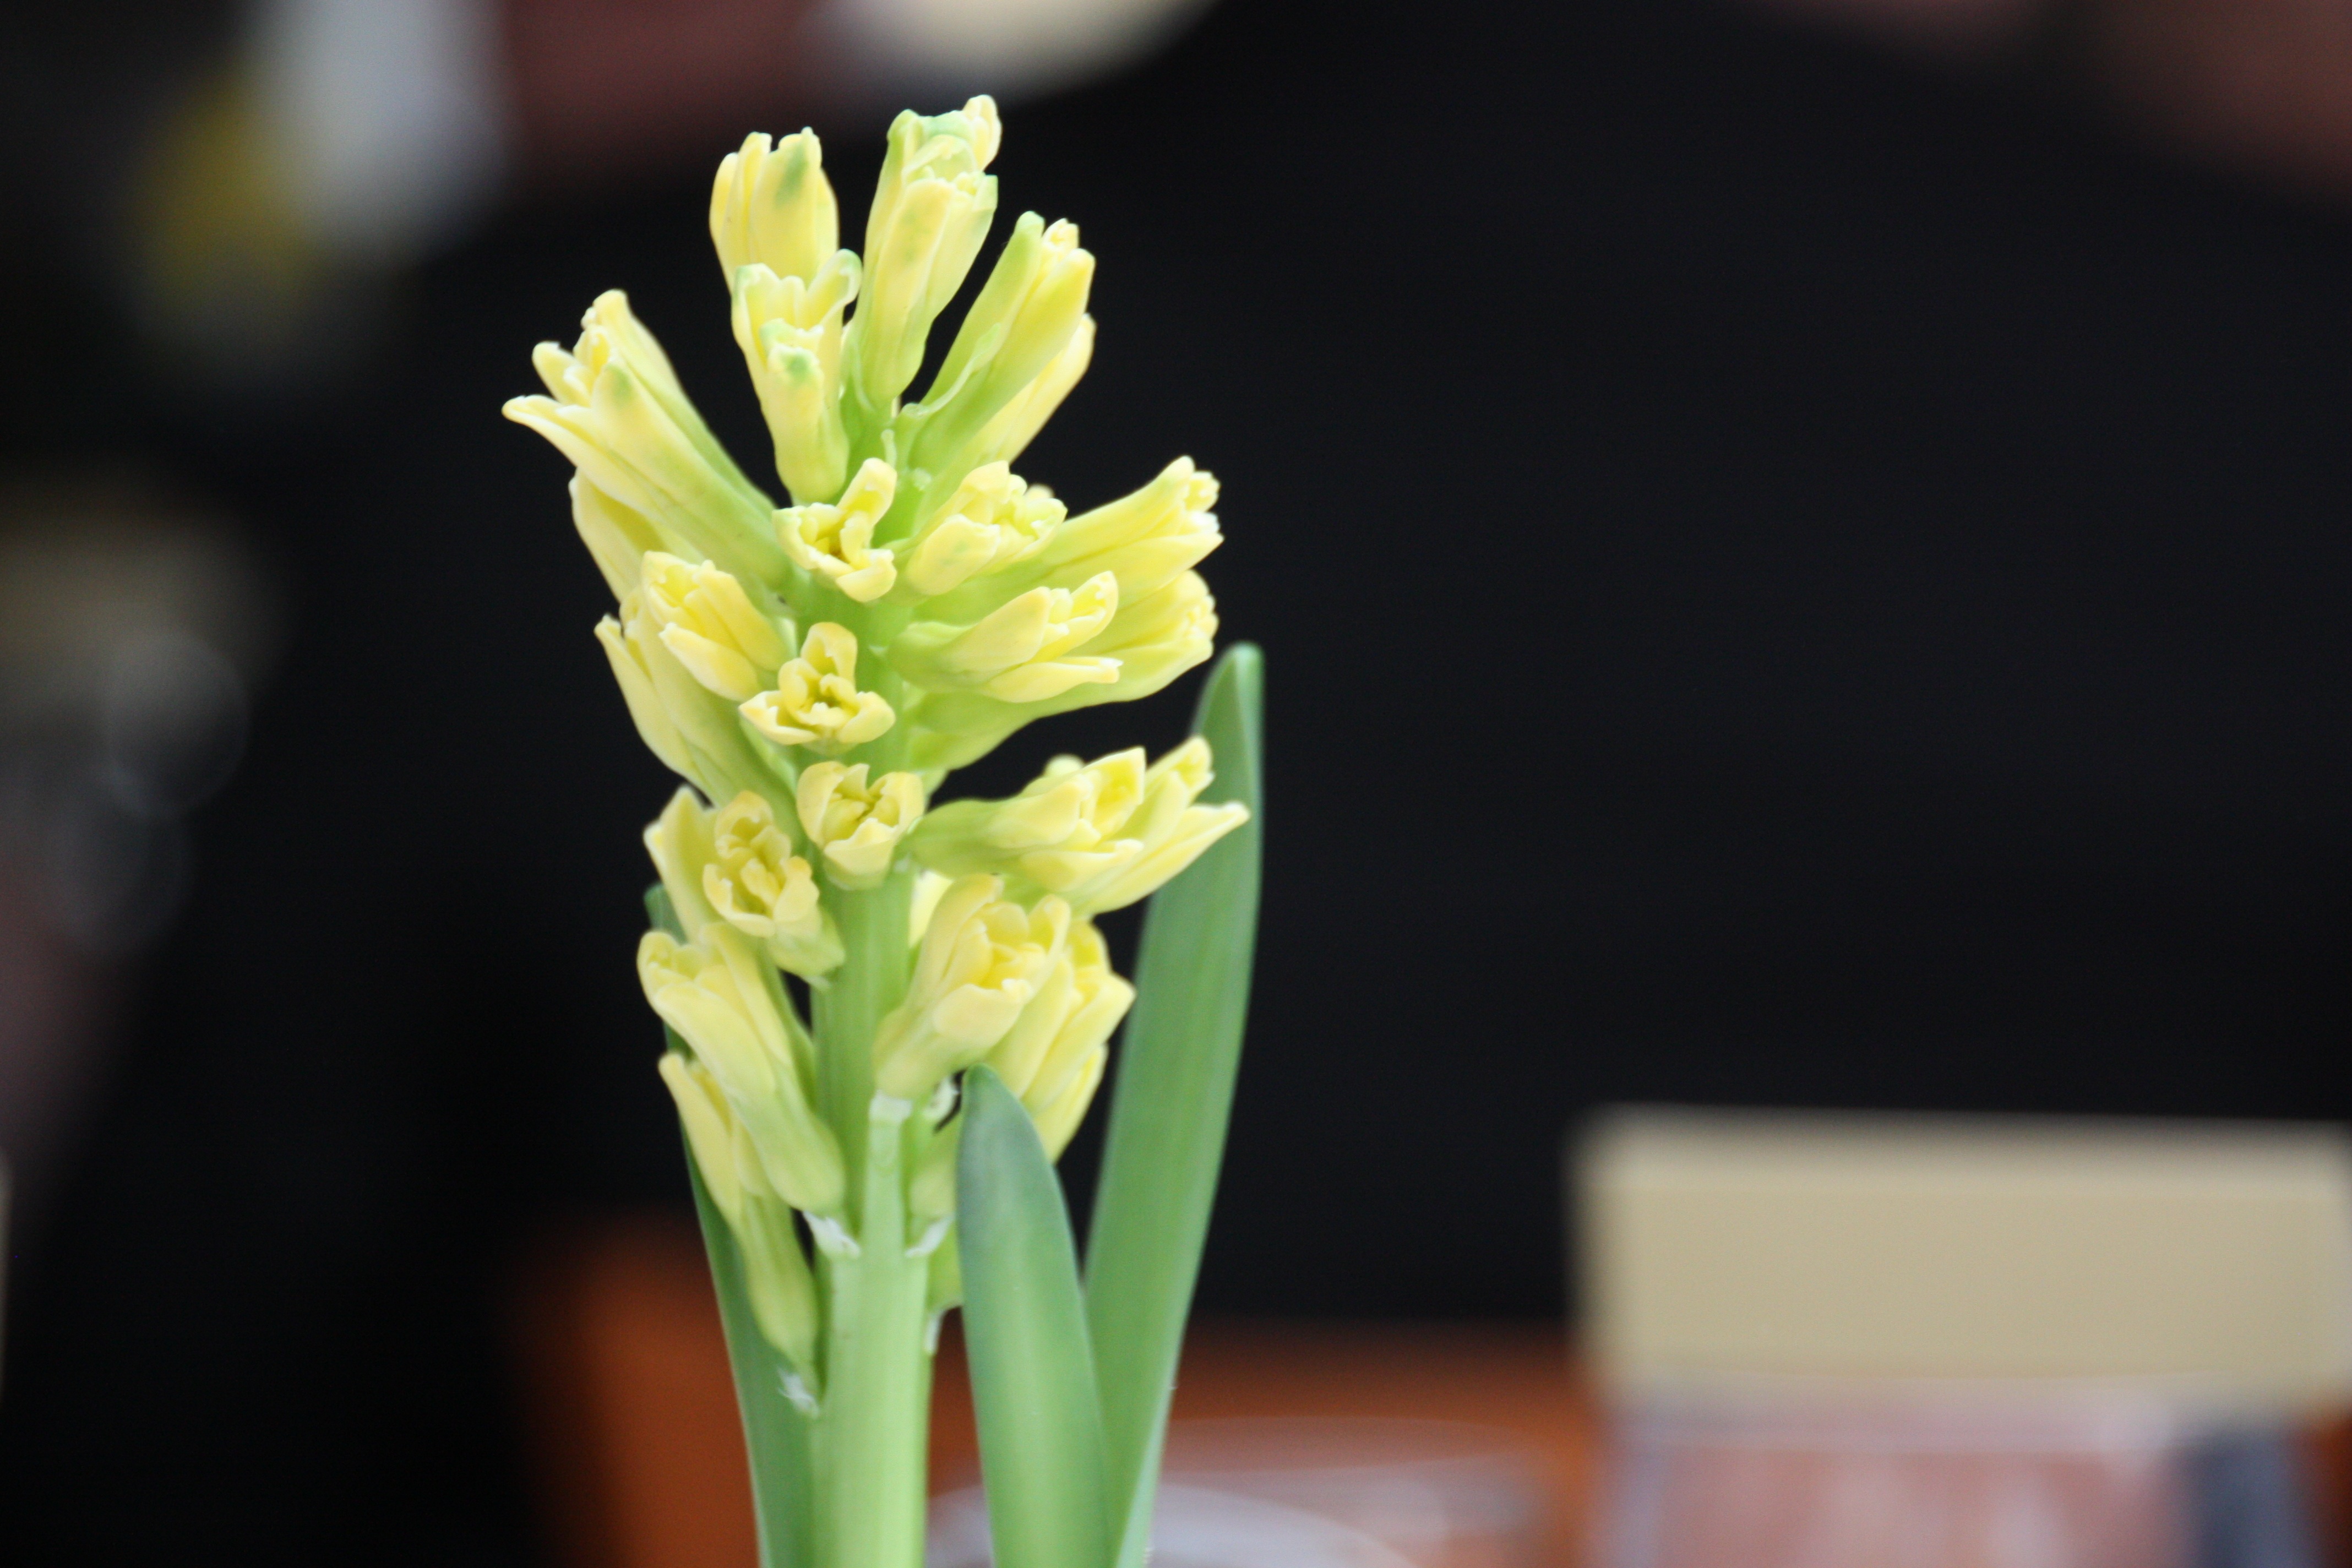
plant, flower, spring, green, yellow, flora, flowers, floristry, hyacinth, macro photography, flowering plant, flower bulbs, hyacinths, plant stem, land plant, flower arranging, spring plants